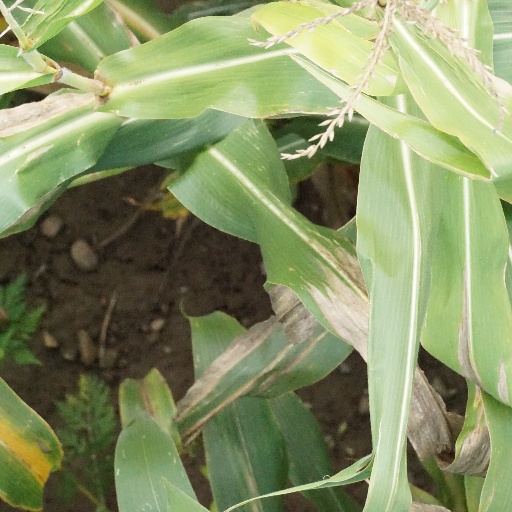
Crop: maize; corn